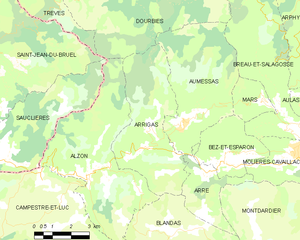
Carte de la commune française de code INSEE 30017 - Arrigas